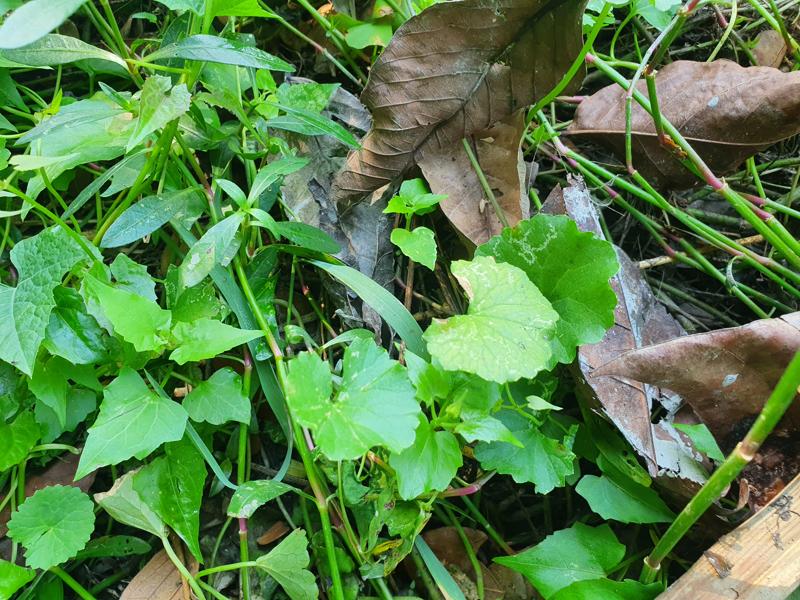
Weed species: Centella asiatica